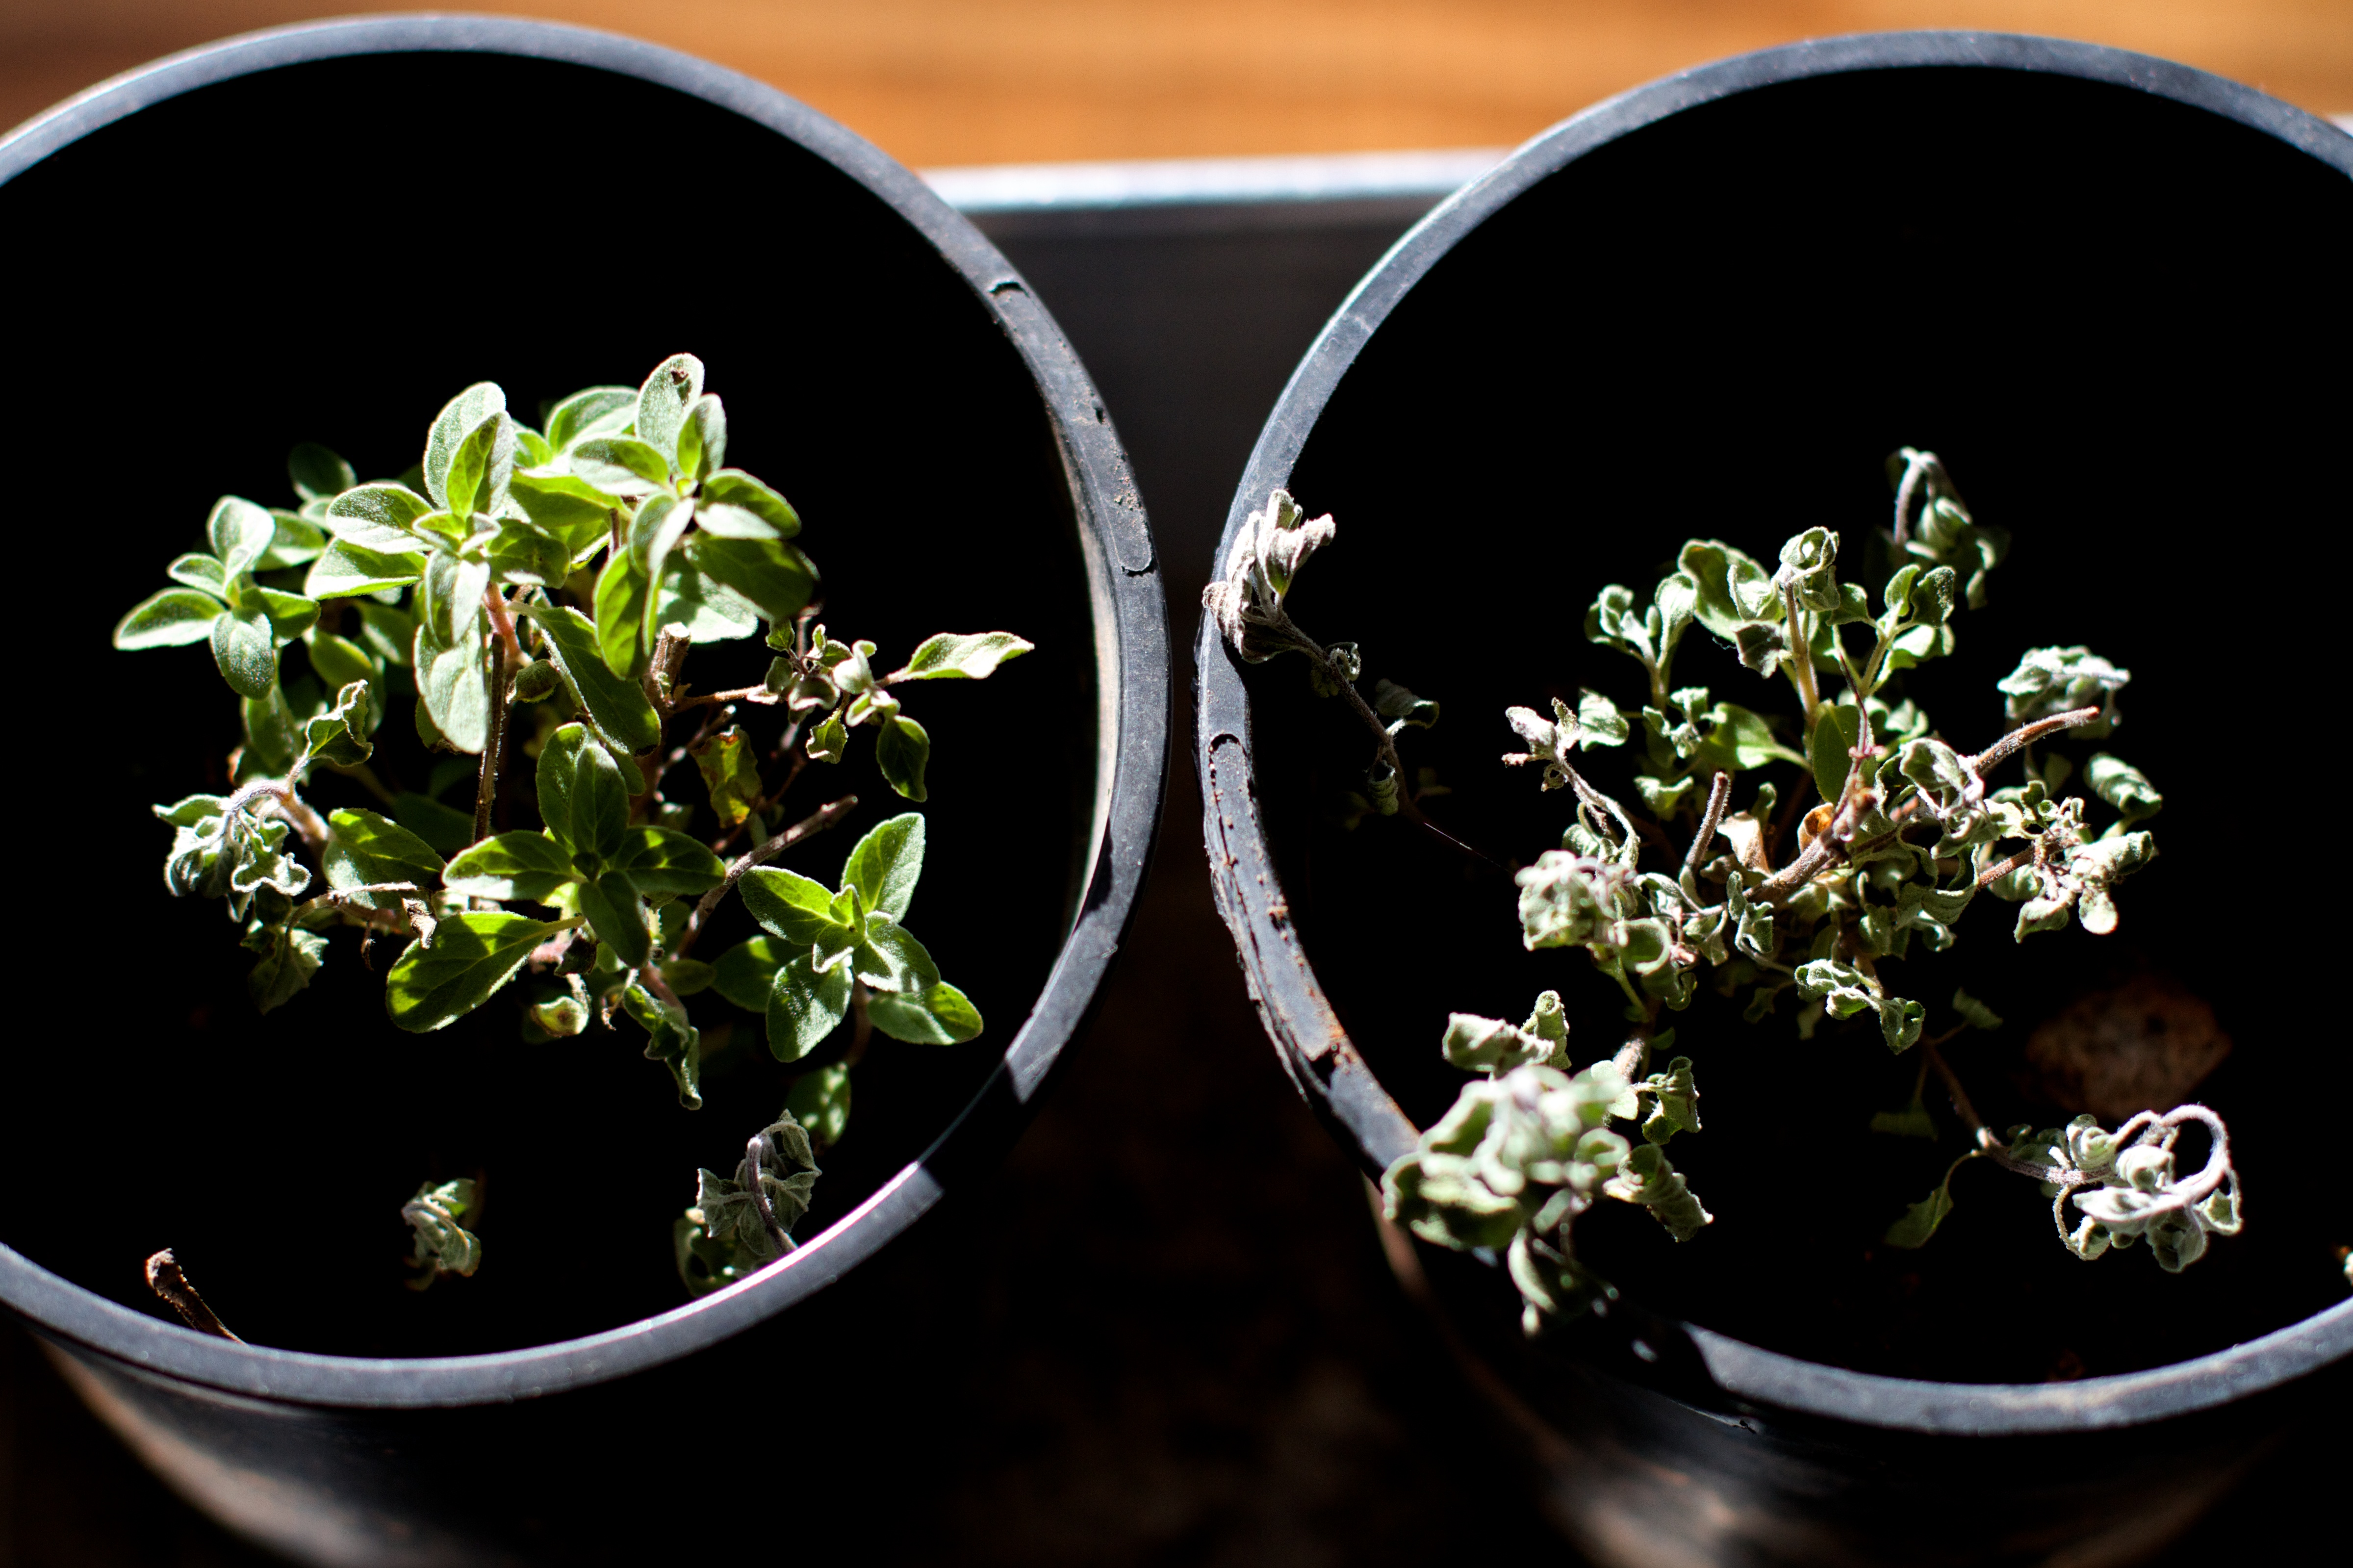
plant, leaf, flower, food, green, herb, produce, flora, floristry, flowering plant, floral design, flower arranging